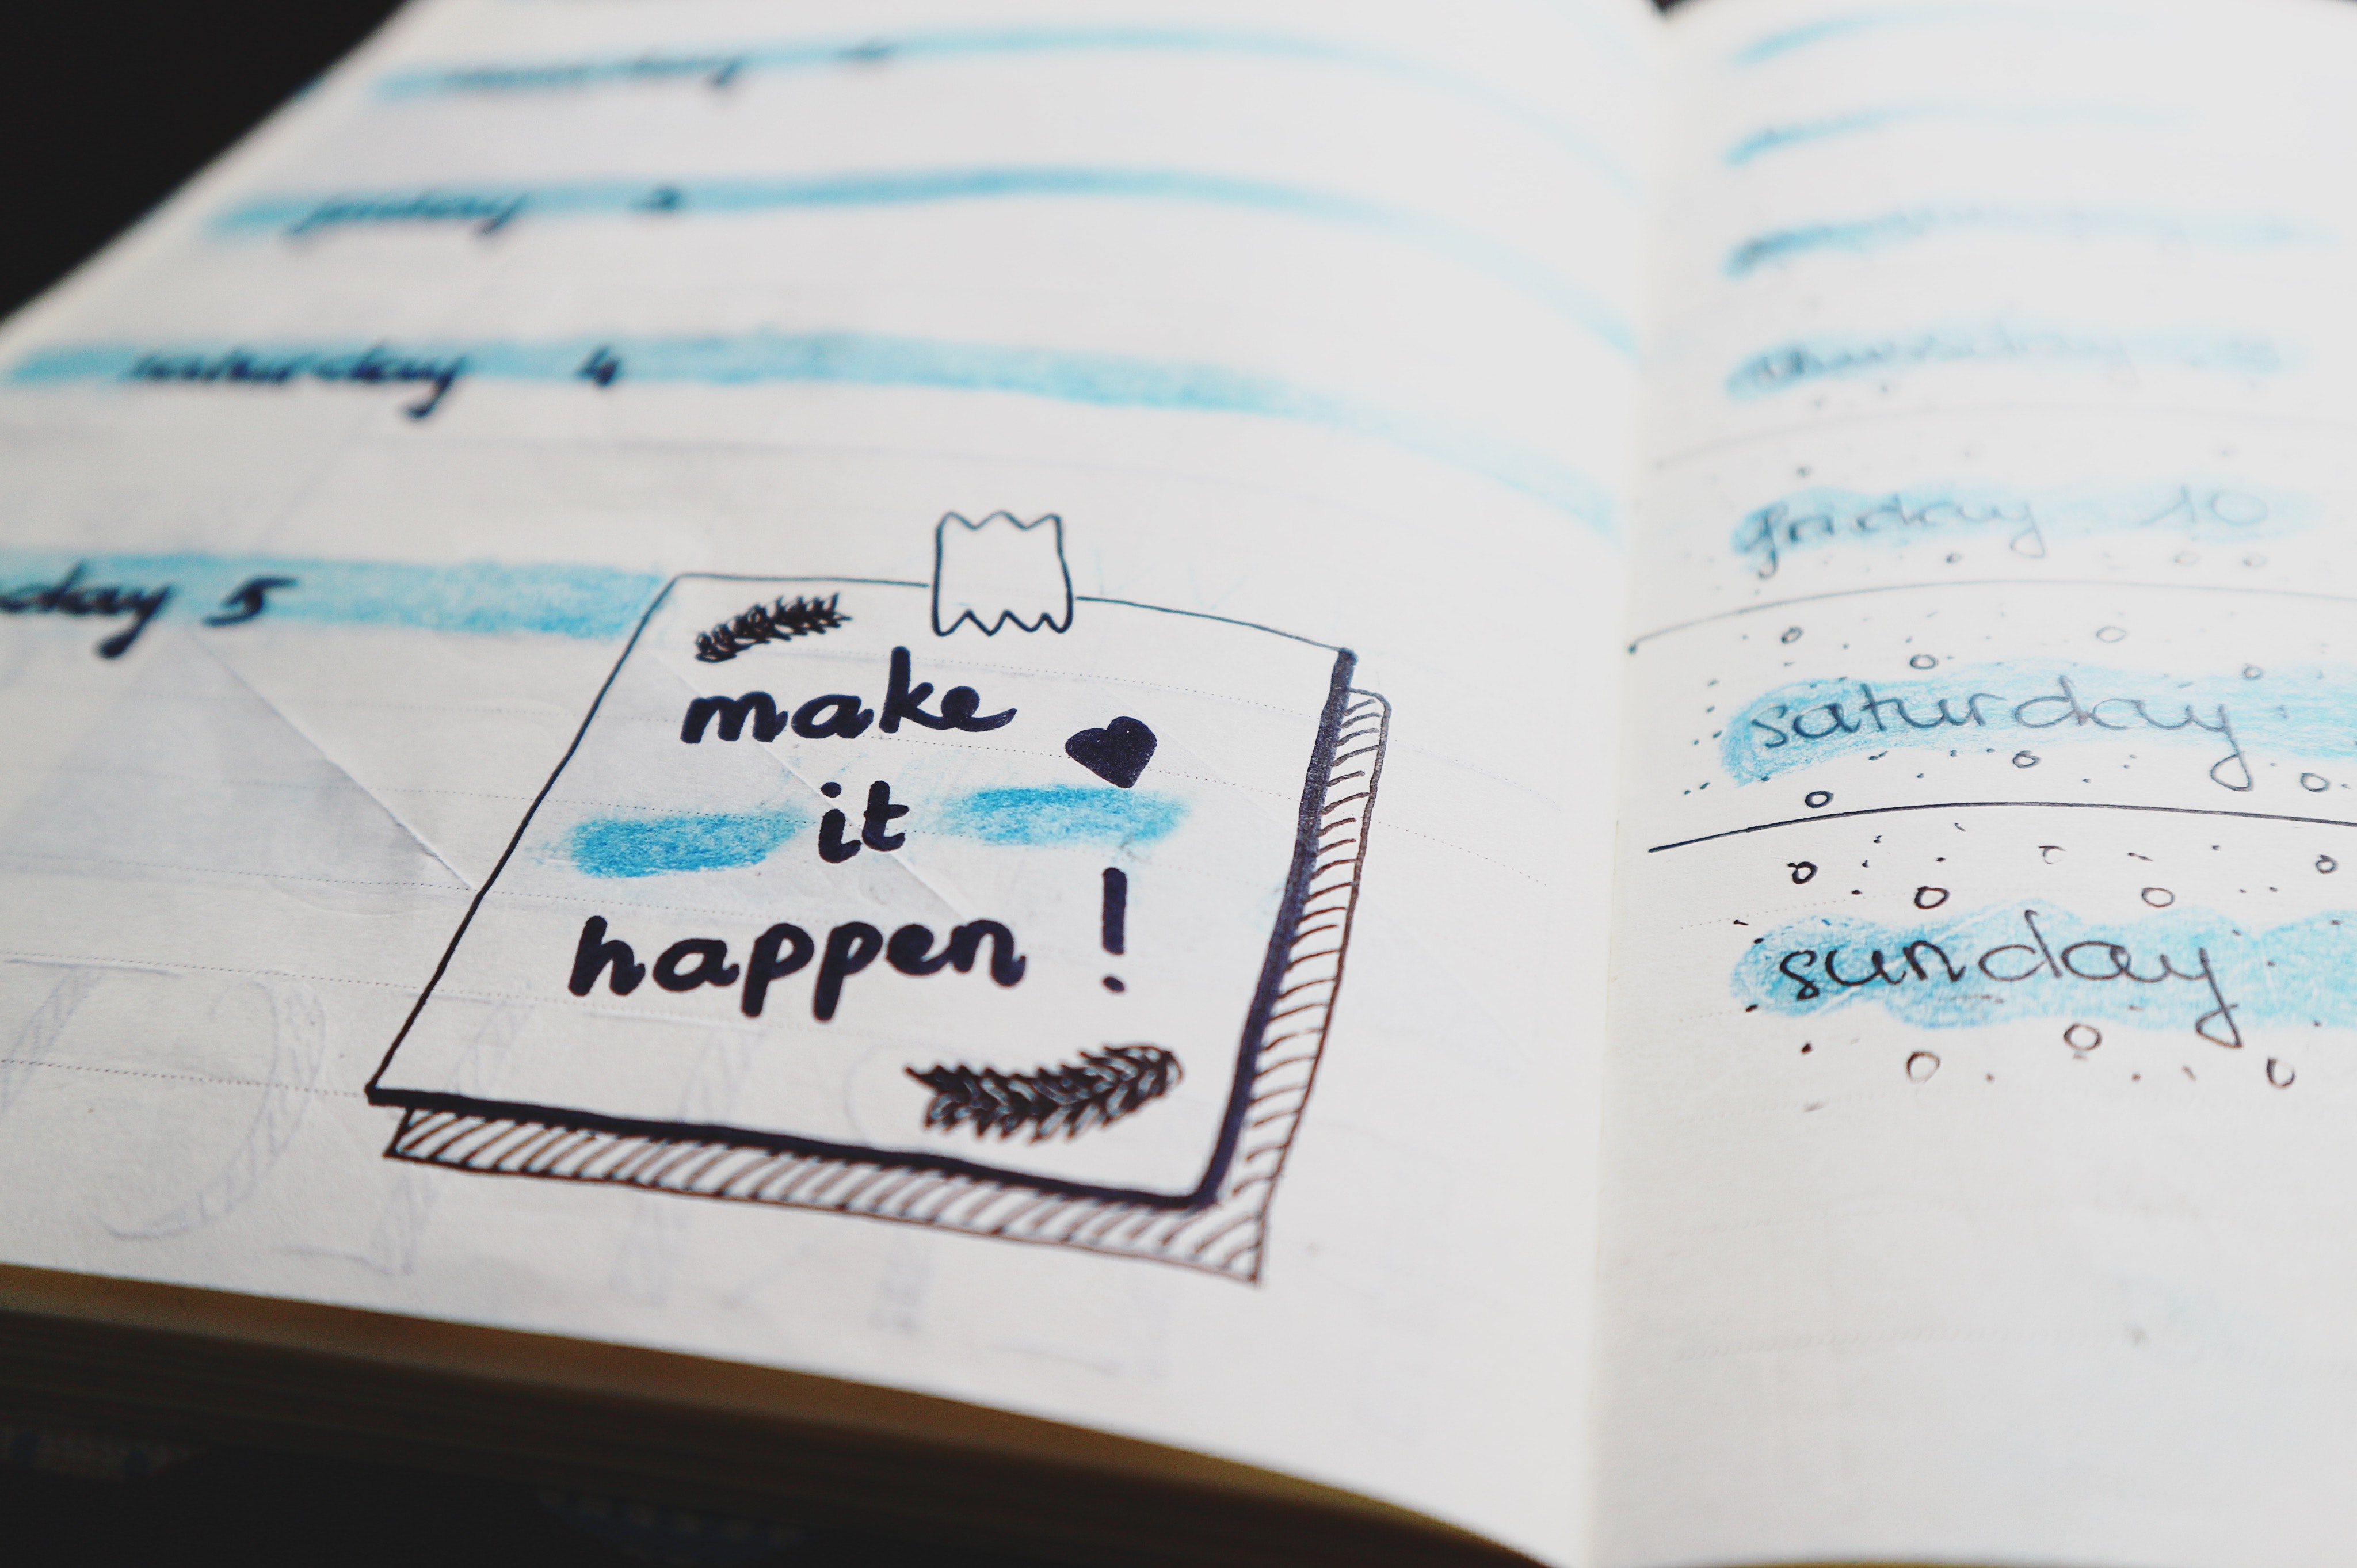
motivation, handwriting, font, Material property, publication, writing, pattern, book, ink, stationery, paper, electric blue, paper product, number, document, label, calligraphy, brand